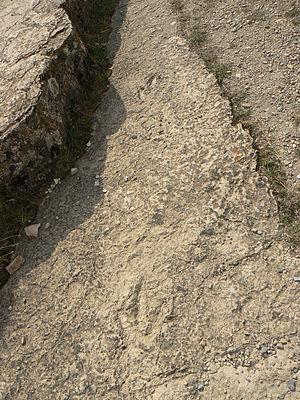
Saint-Laurent-de-Trèves est une ancienne commune française, située dans le département de la Lozère en région Occitanie, devenue, le 1ᵉʳ janvier 2016, une commune déléguée de la commune nouvelle de Cans et Cévennes. Ses habitants sont appelés les Trévilaurentiens.
Les Tyrannosauridés, terme qui signifie « lézard tyran », forment la famille de dinosaures théropodes cœlurosauriens comprenant le fameux Tyrannosaure et d'autres grand prédateurs. Ils sont classés en deux sous-familles dont le nombre de genres varient selon les auteurs. Leurs fossiles, datant de la fin du Crétacé, ont été retrouvés en Amérique du Nord, en Europe et en Asie.